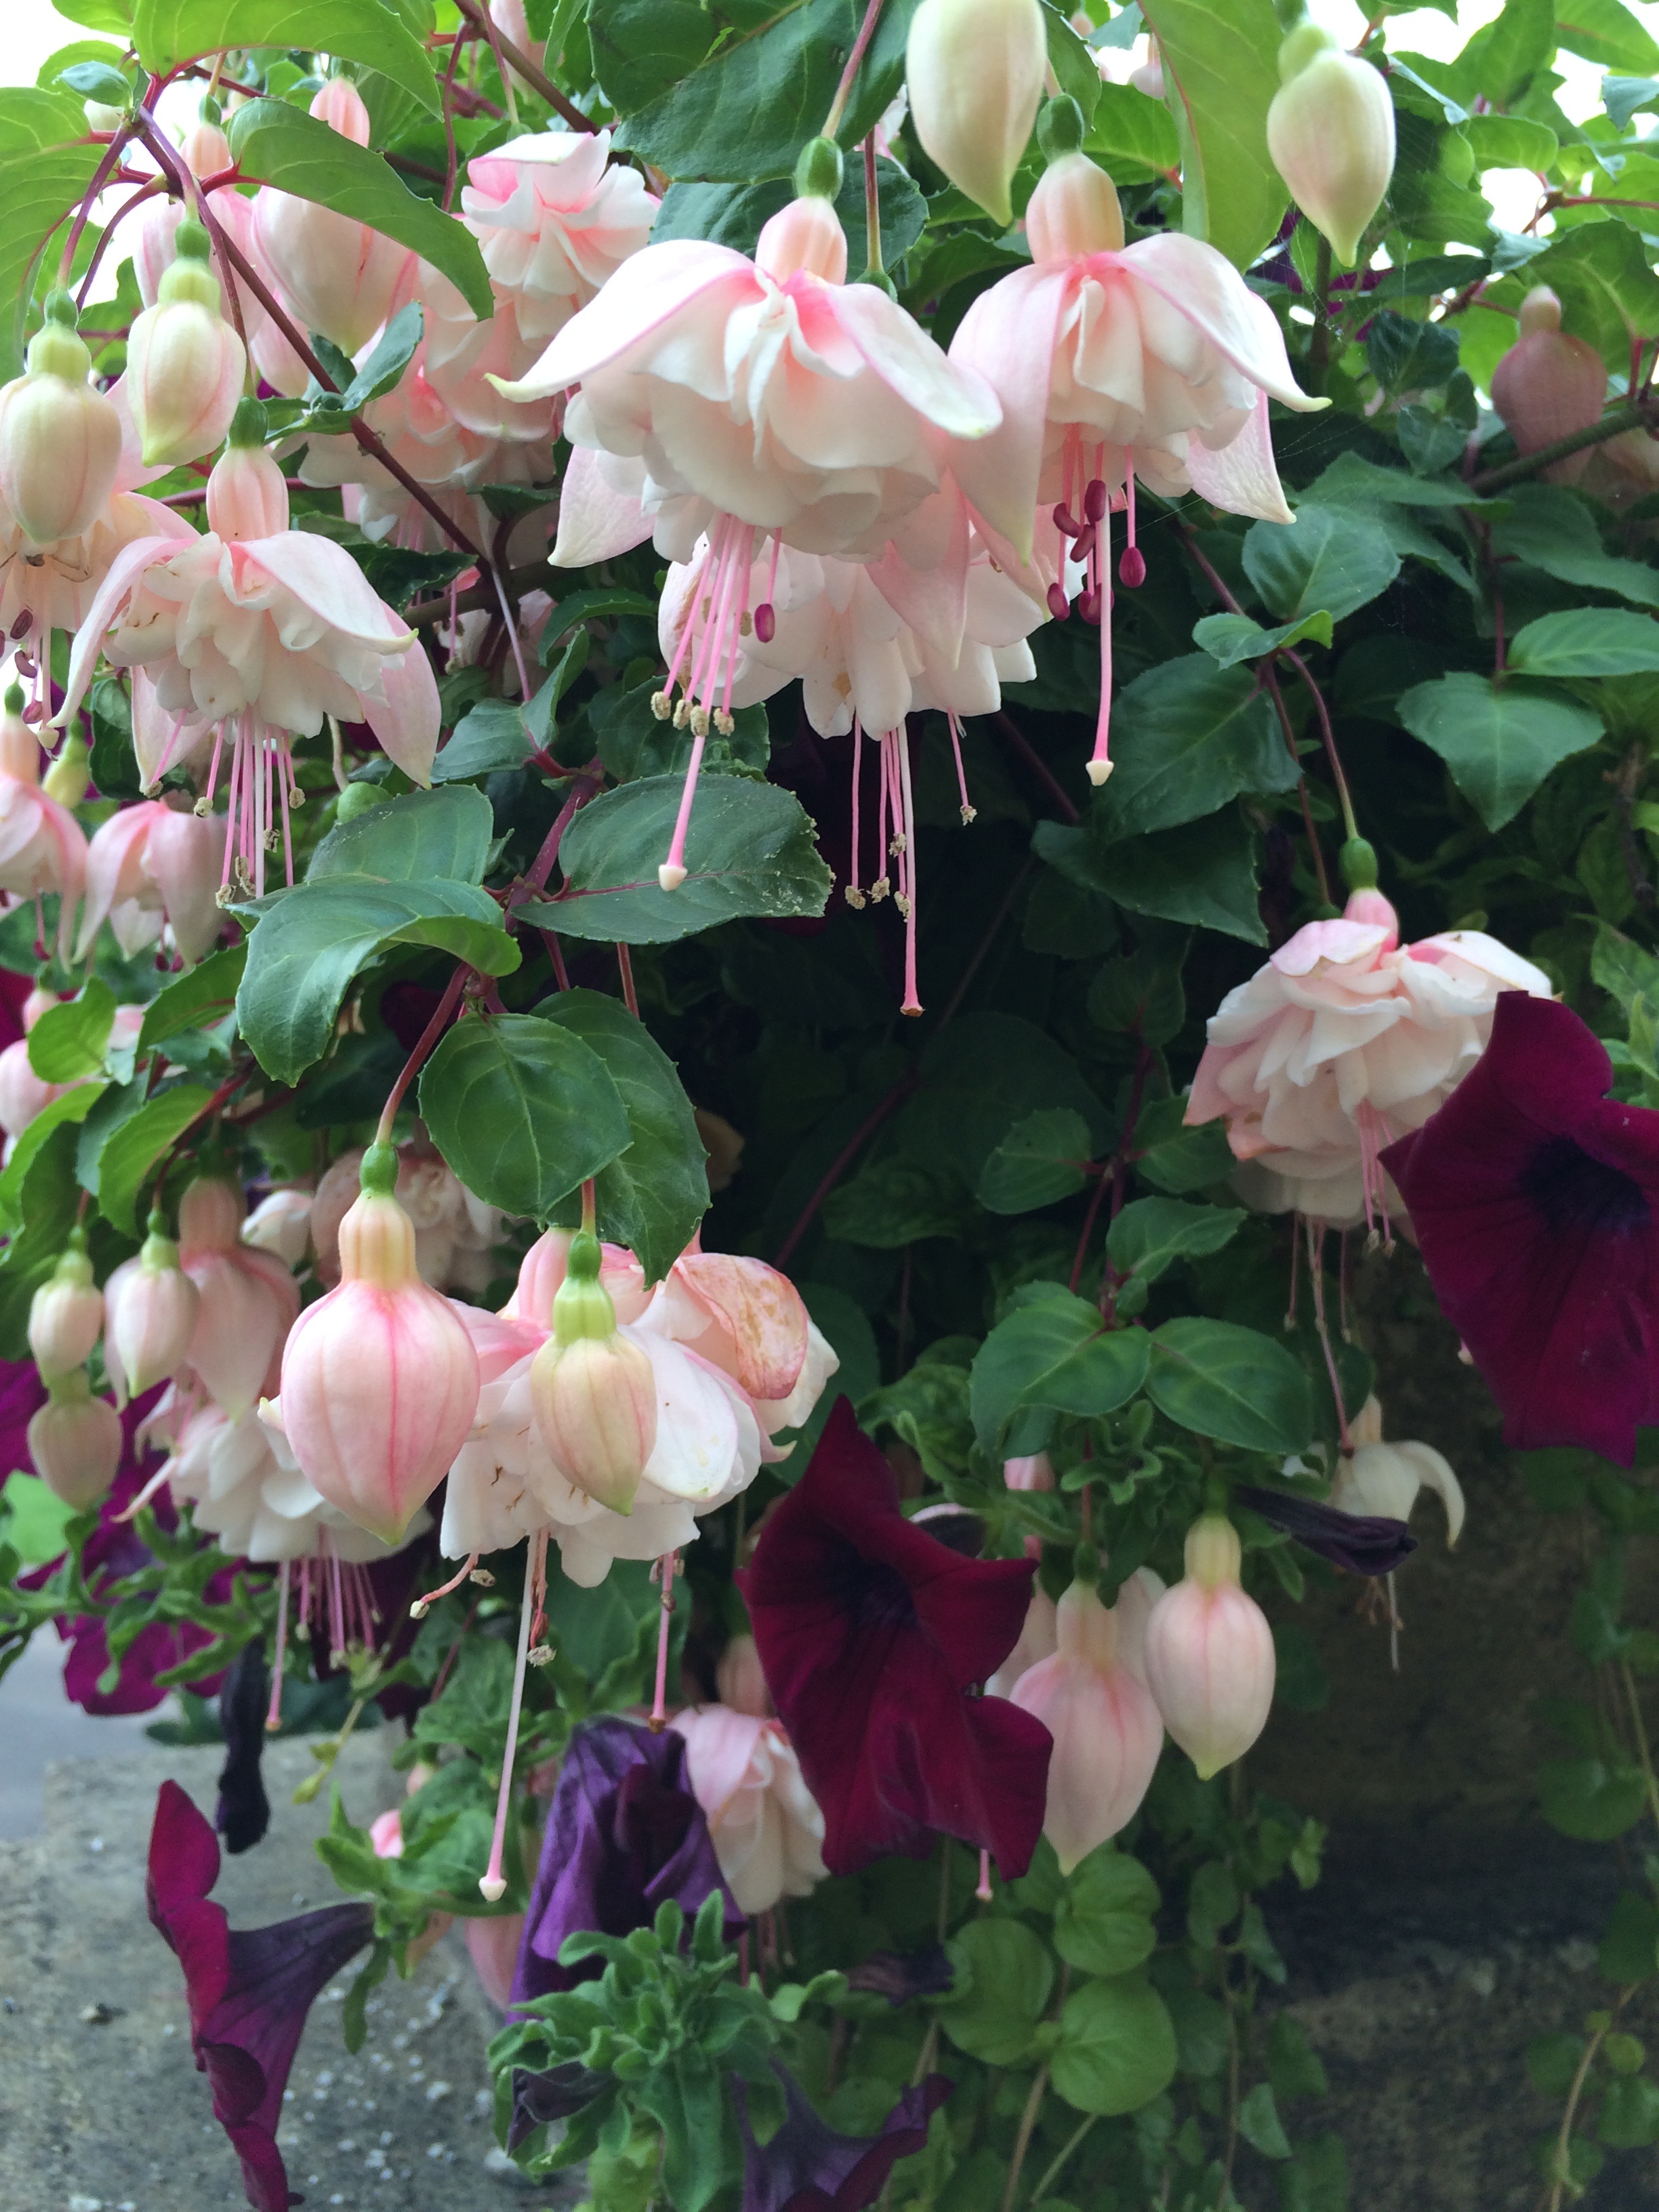
plant, flower, rose, botany, shrub, fuchsia, flowering plant, garden roses, rose family, land plant